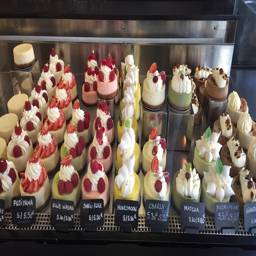
where to eat the best junk food